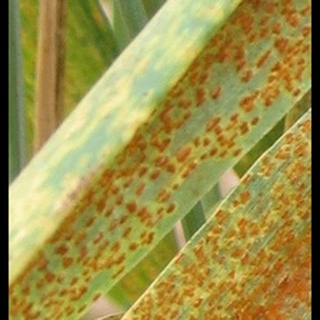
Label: wheat_brown_rust